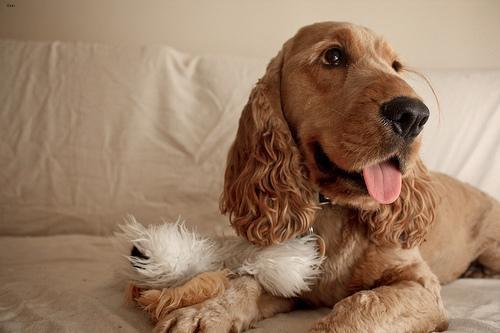
english cocker spaniel